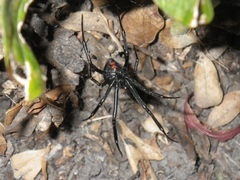
Species: Lactrodectus_hesperus